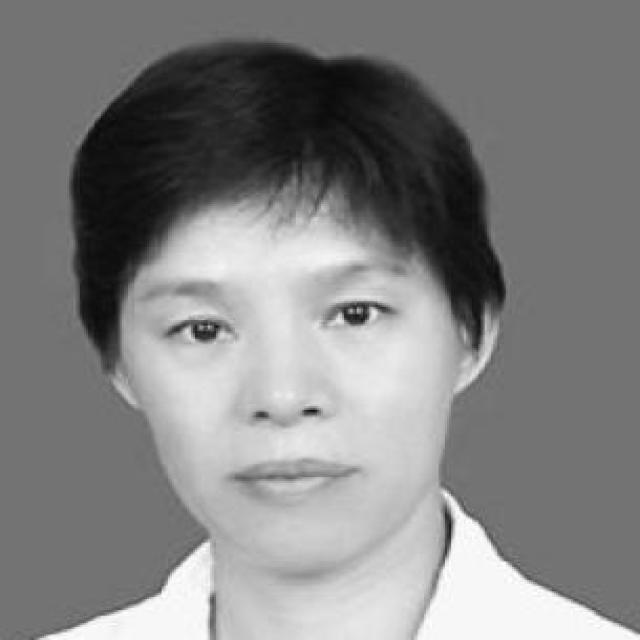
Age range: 21-44